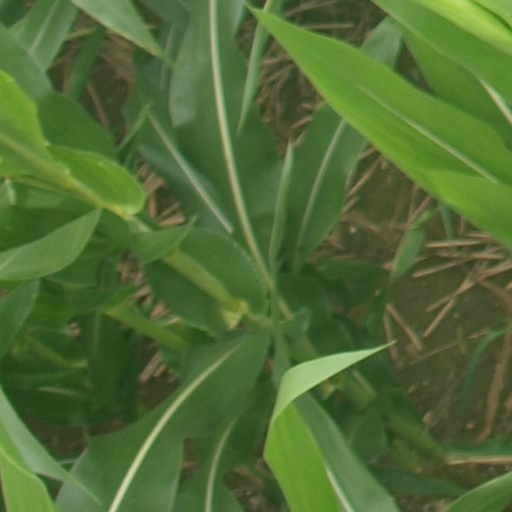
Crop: maize; corn